Battle of Uhud

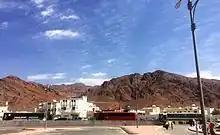
Mount Uhud seen from cemetery of Uhud martyrs

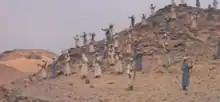
Muslim archers positioned on a hill during the Battle of Uhud, as depicted in Moustapha Akkad's 1976 film "The Message"

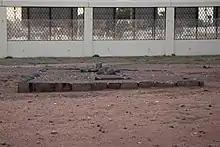
Grave of Hamza near Mount Uhud

At the head of a 3,000-strong army, Abu Sufyan ibn Harb ( one of the head generals) set forth toward Madinah to avenge the Meccans' defeat at Badr. They encamped on the pastures north of the city, hoping that the Muslims would come out to meet them. According to the early Muslim historian Ibn Ishaq, a number of Meccan women are said to have accompanied Abu Sufyan's army to boost their morale, including Hind bint 'Utbah, Abu Sufyan's wife.